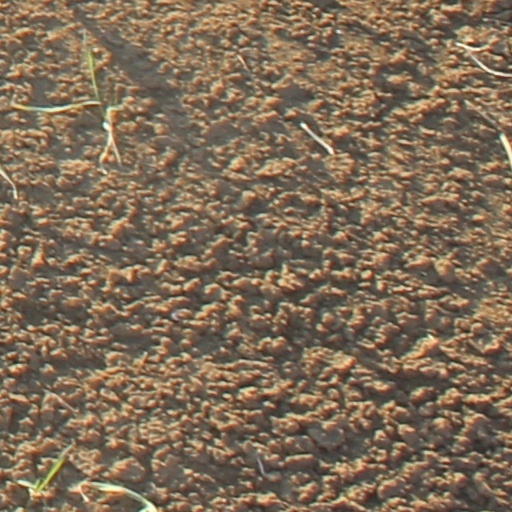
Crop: wheat